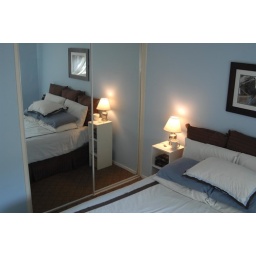
The reflection of our bed in the closet doors